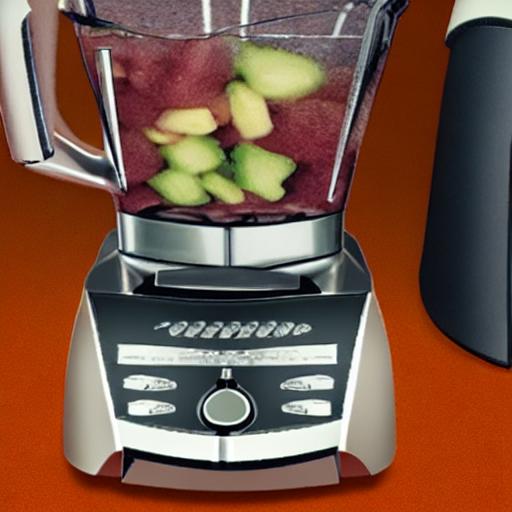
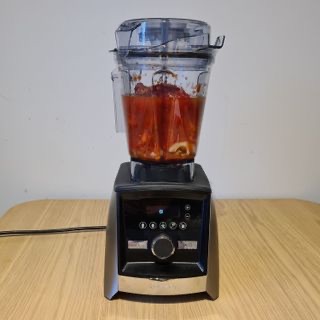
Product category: items_blender
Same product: no